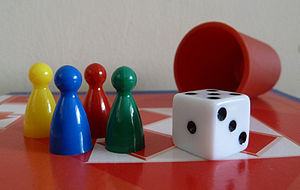
Brik
Fire brikker til spillet ludo.
En brik er en genstand, der anvendes i mange forskellige brætspil. Afhængig af hvilket brætspil der er tale om, kan brikken i det pågældende spil have forskellige formål og udseende. Et brætspil spilles normalt mellem to personer, hvor brikkerne typisk er ens hos begge spillere bortset fra farven.